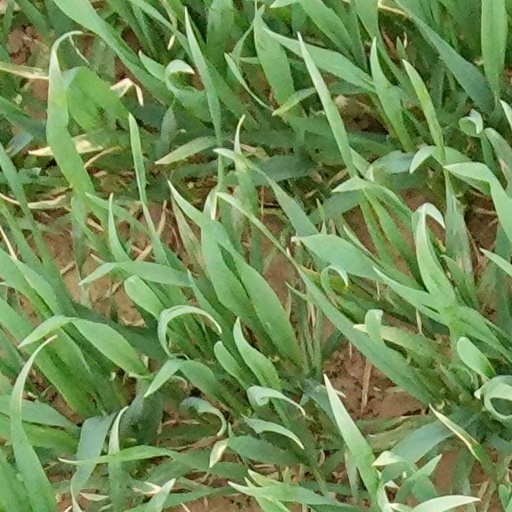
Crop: wheat